Drew McIntyre

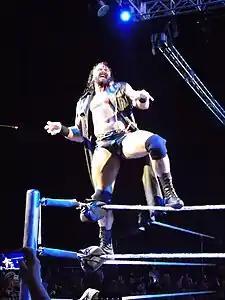
McIntyre in August 2019

On 15 July episode of "Impact Wrestling", Galloway won a 20-man battle royal to face Ethan Carter III for the TNA World Heavyweight Championship later that night, but lost after his former The Rising teammate Eli Drake attacked him. Galloway lost to Drake at No Surrender on 5 August but won a No Disqualification rematch at Turning Point on 19 August. On 16 September episode of "Impact Wrestling", Team TNA (Galloway, Bobby Lashley, Davey Richards, Eddie Edwards and Bram) defeated Team GFW (Jeff Jarrett, Eric Young, Chris Mordetzky, Brian Myers and Sonjay Dutt) in a Lethal Lockdown match to oust GFW from TNA when Galloway pinned Myers after a "Future Shock" DDT onto a trash can. On 23 September episode of "Impact Wrestling", after winning a five-way elimination match against Bram, Lashley, Richards and Edwards; Galloway became the number one contender for Ethan Carter III's TNA World Heavyweight Championship. At Bound for Glory on 4 October, Galloway competed in a three-way match for the world title, which was won by Matt Hardy. During October and November, Galloway participated in the TNA World Title Series for the vacant title, which he qualified to the round of 16 by defeating Bram, Rockstar Spud and Grado. However, he failed to advance past the round of 8 after he was defeated by Lashley, thus being eliminated from the TNA World Title Series.